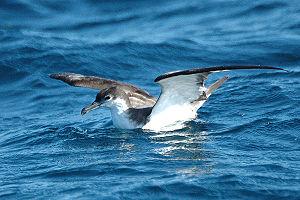
Ardenna est un genre d'oiseaux de la famille des Procellariidae comptant sept espèces.
Le Puffin de Buller est une espèce d'oiseaux de la famille des Procellariidae. Il forme une super espèce avec le Puffin fouquet.
Cette liste des oiseaux au Canada provient de Bird Checklists of the World en date du mois de juillet 2018.